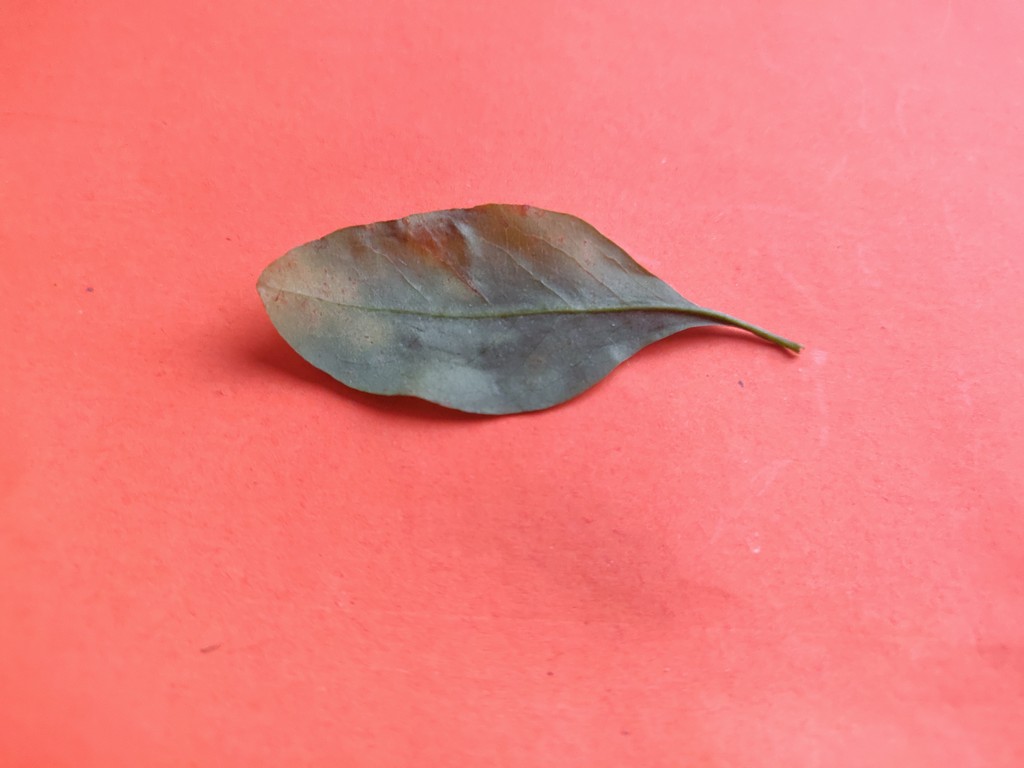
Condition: Unhealthy
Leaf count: single
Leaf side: back